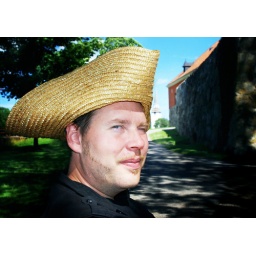
My friend PEK by the Gripsholm castle with the church of Mariefred in the background. Sweden, july 2008.